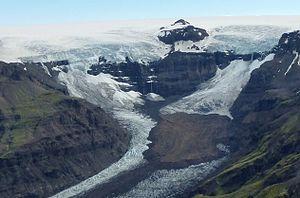
La Morsárfoss et le Morsárjökull depuis le Kristínartindar, Islande
Les cascades d'Islande se rencontrent dans tout le pays et prennent des formes variées suivant les roches qu'elles dévalent.
La Morsárfoss est une cascade d'Islande, la plus haute du pays avec une hauteur de 227,3 mètres, soit une trentaine de mètres de plus que Glymur, la détentrice du précédent record. Elle n'est découverte qu'en 2007 et sa hauteur est mesurée pour la première fois en 2011. Elle se trouve dans le sud du pays, dans le parc national du Vatnajökull. Elle nait de l'eau de fonte de ce glacier et se jette d'une falaise qui domine le Morsárjökull.